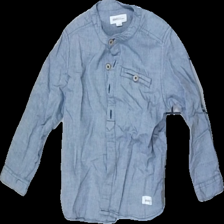
View: front
Type: Shirt
Category: Children
Brand: Newbie (Kappahl)
Colors: Blue
Material: 100% Cotton
Cut: Regular
Size: 104
Price range: 50-100
Recommended usage: Reuse
Description: Blue shirt